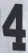
Number: 4